Dokuro (video game)

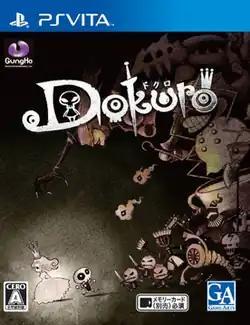
Japanese PlayStation Vita box art

Dokuro is a video game developed by Game Arts and published by GungHo Online Entertainment originally for the PlayStation Vita with later ports to iOS, Android, Microsoft Windows and Nintendo Switch. The player controls Dokuro, who must save a princess after the Dark Lord wants to marry her.